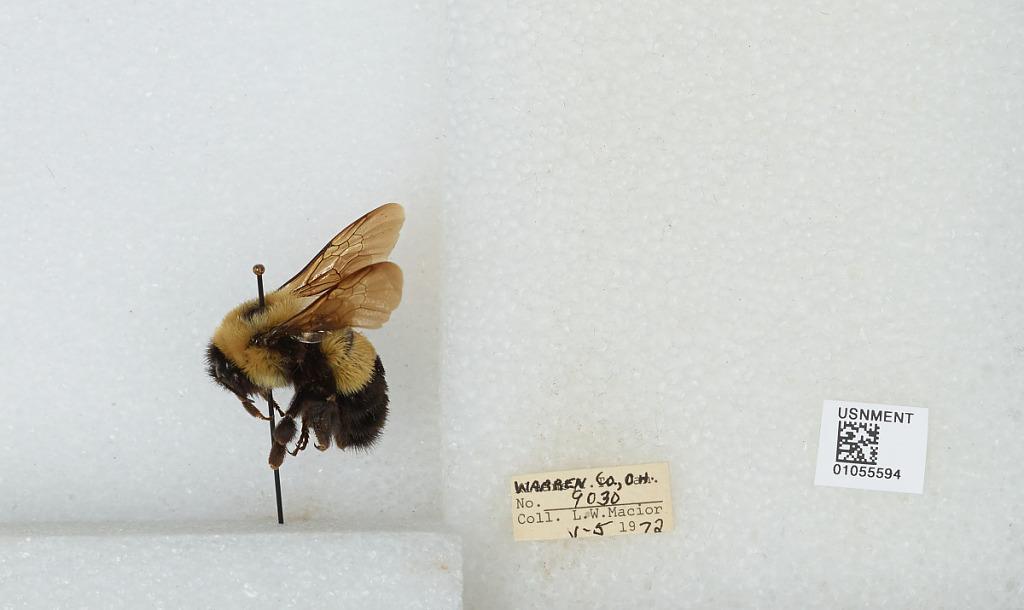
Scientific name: Bombus (Bombus) affinis Cresson
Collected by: L. Macior
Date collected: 1972-5-5
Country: United States
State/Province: Ohio
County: Warren
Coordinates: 39.4242, -84.1856